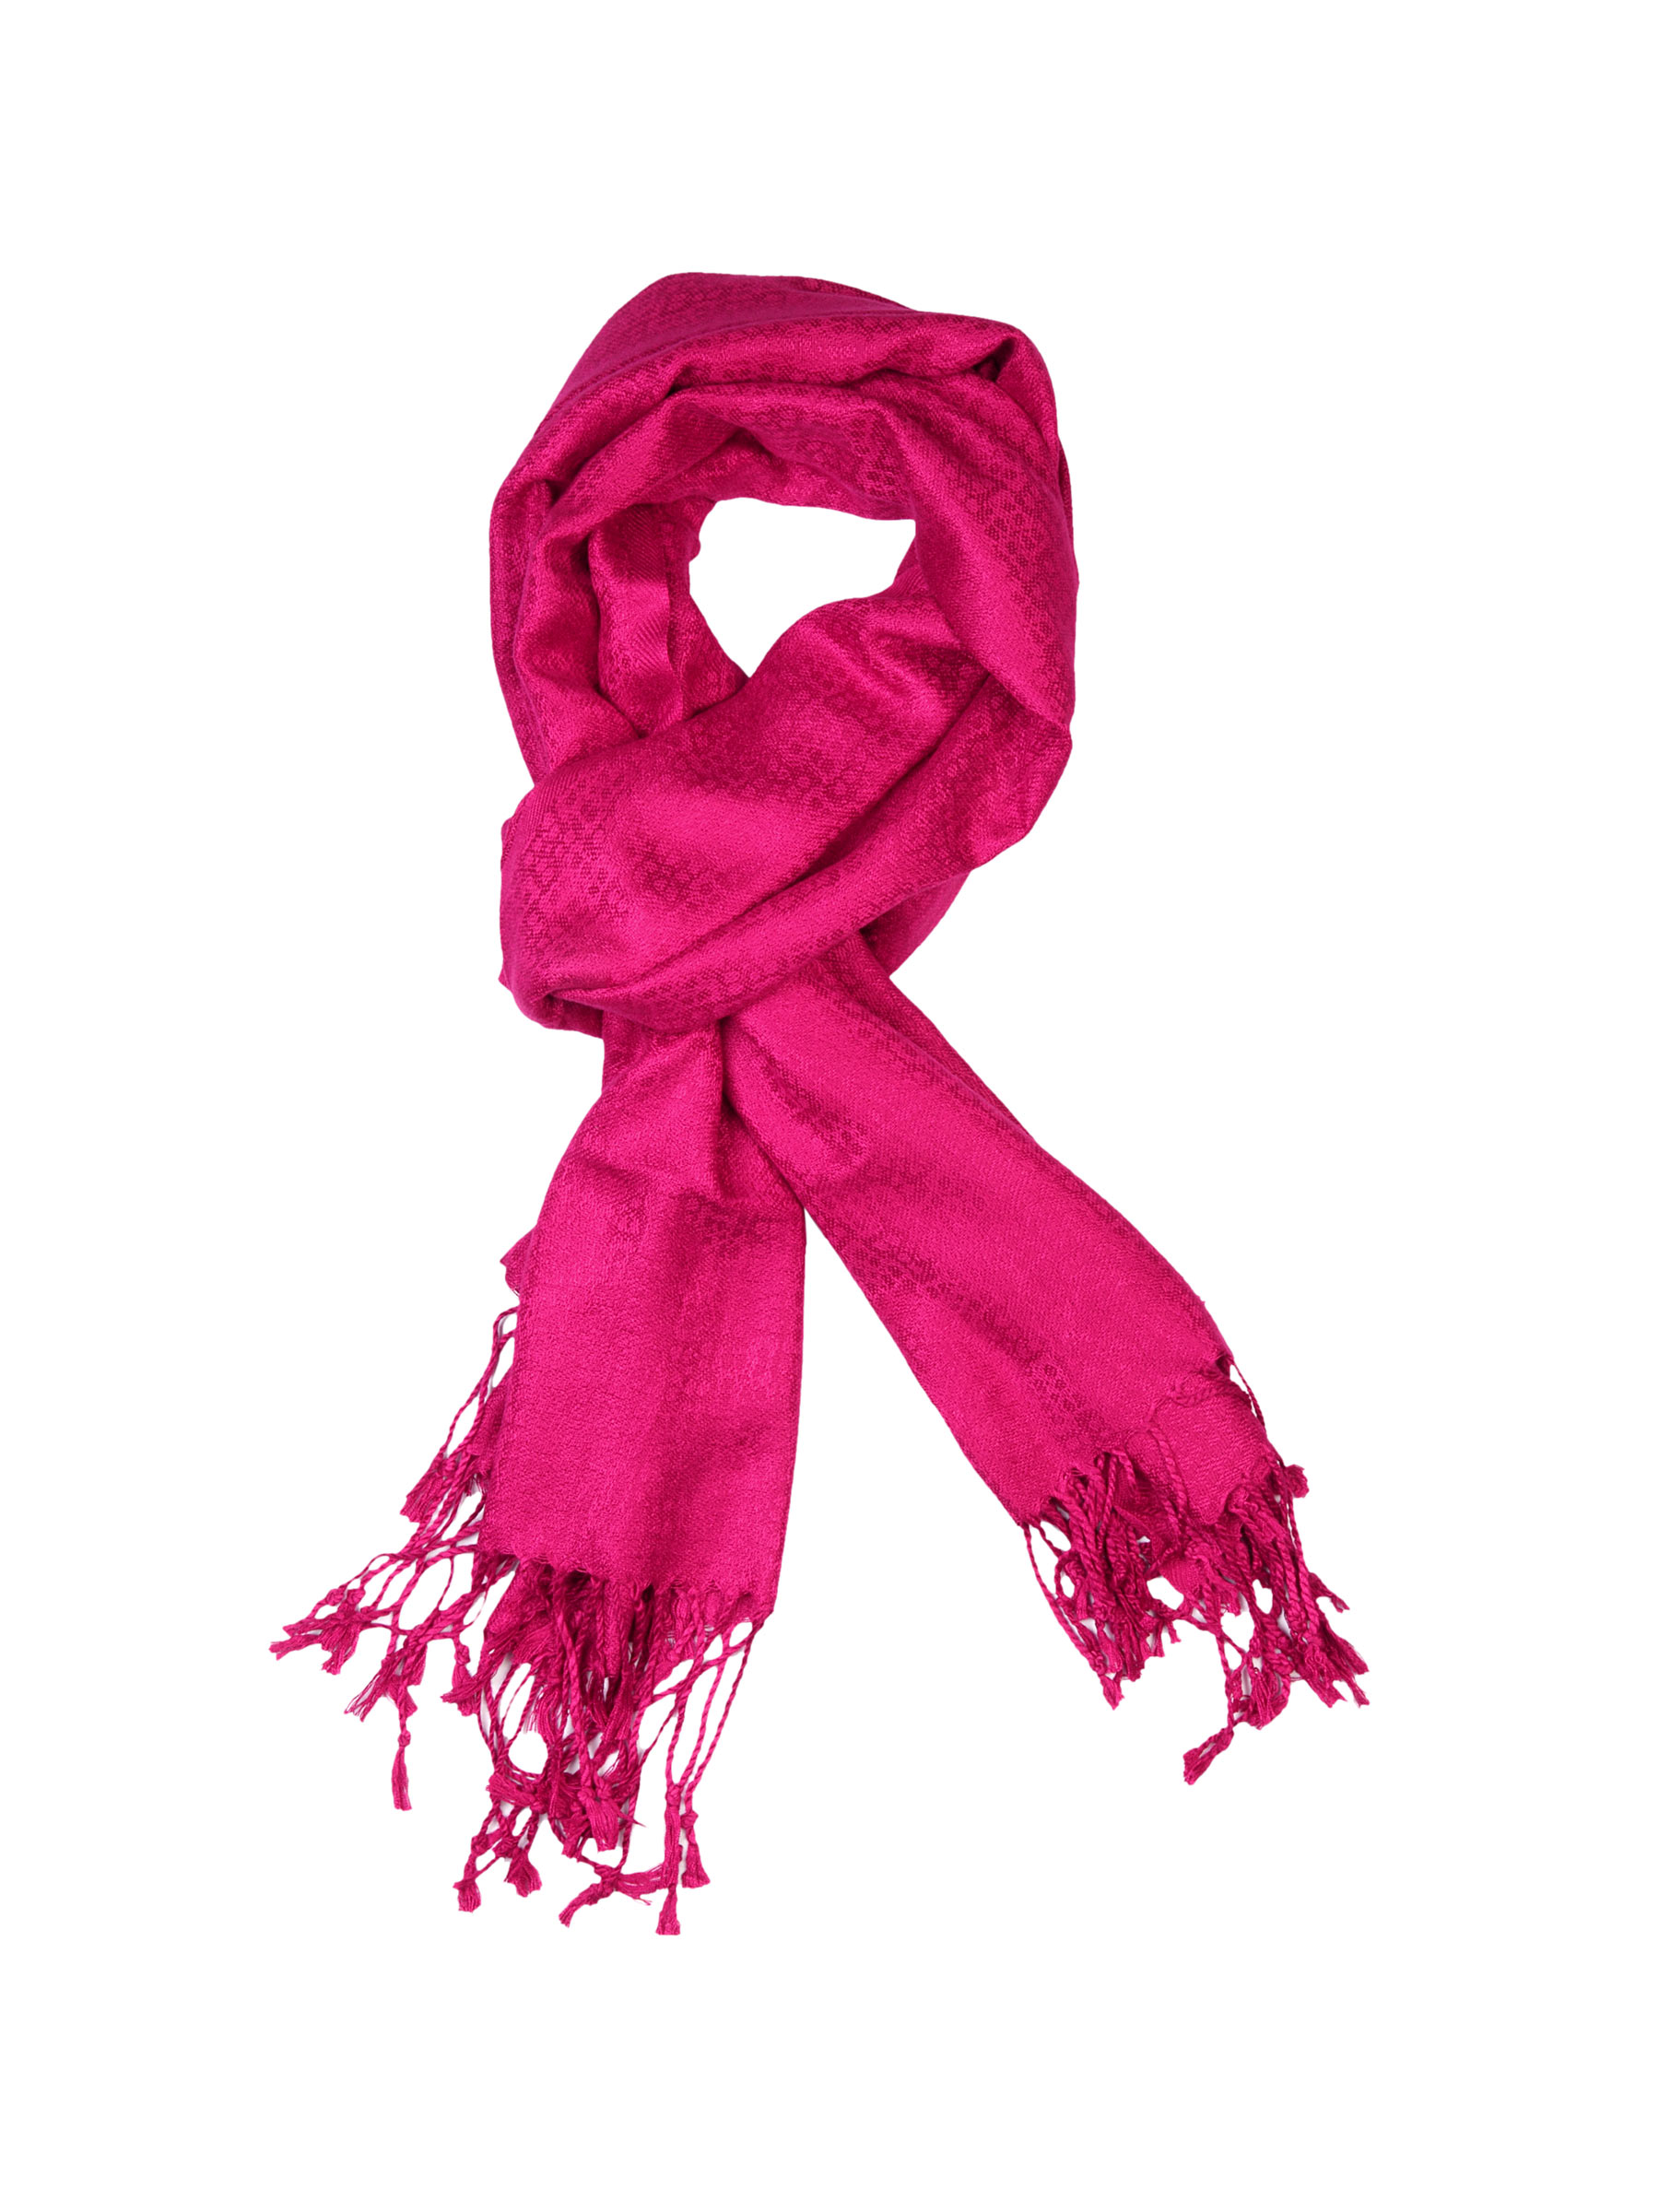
United Colors of Benetton Women Solid Pink Scarves
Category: Accessories / Scarves / Scarves
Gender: Women
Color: Pink
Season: Summer 2011
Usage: Casual